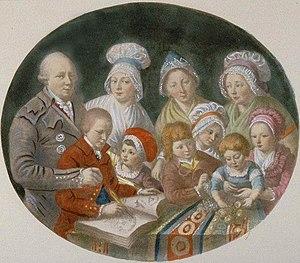
La famille Sorg-Ferrazino de Strasbourg . Bibliothèque nationale et universitaire de Strasbourg
Jean-Jacques Sorg, né le 8 septembre 1743 à Strasbourg et décédé le 13 octobre 1821 à Mutzig est un peintre alsacien, décorateur, également auteur de portraits, retables et dessus-de-portes.